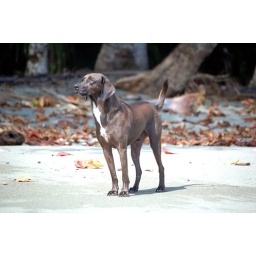
This Beautiful dog was walking on the beach in Costa Rica.